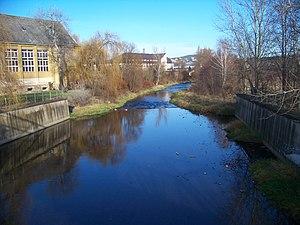
La Litavka est une rivière de la Tchéquie de 55 km de longueur et un affluent en rive droite de la Berounka. Elle est donc un sous-affluent de l'Elbe par la Vltava.